Archibald Maule Ramsay

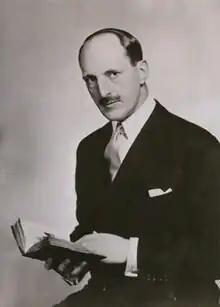
Ramsay in 1937

Archibald Henry Maule Ramsay (4 May 1894 – 11 March 1955) was a British Army officer who later went into politics as a Scottish Unionist Member of Parliament (MP). From the late 1930s, he developed increasingly strident antisemitic views. In 1940, after his involvement with a suspected spy at the United States embassy, he became the only British MP to be interned under Defence Regulation 18B.